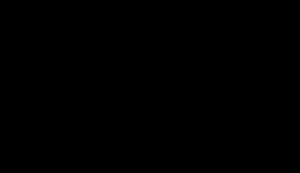
En géométrie, le problème du rond de serviette fait référence au volume restant d'une boule à laquelle on a retiré une section cylindrique en son centre. Le problème implique de calculer le volume d'une « bande » d'une certaine hauteur et a pour résultat contre-intuitif que pour des hauteurs égales, les volumes des bandes sont égaux et ce, peu importe la taille de la boule initiale.